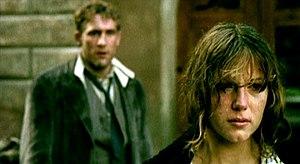
1900 est un film franco-germano-italien réalisé par Bernardo Bertolucci et sorti en 1976. Le scénario a été écrit en collaboration avec Franco Arcalli dont le père avait été assassiné par les fascistes alors que l'enfant avait cinq ans. Le titre du film et le style de la photographie font référence au tableau de Giuseppe Pellizza, Le Quart état. Le titre original, Novecento, signifie « le XXᵉ siècle » en français.